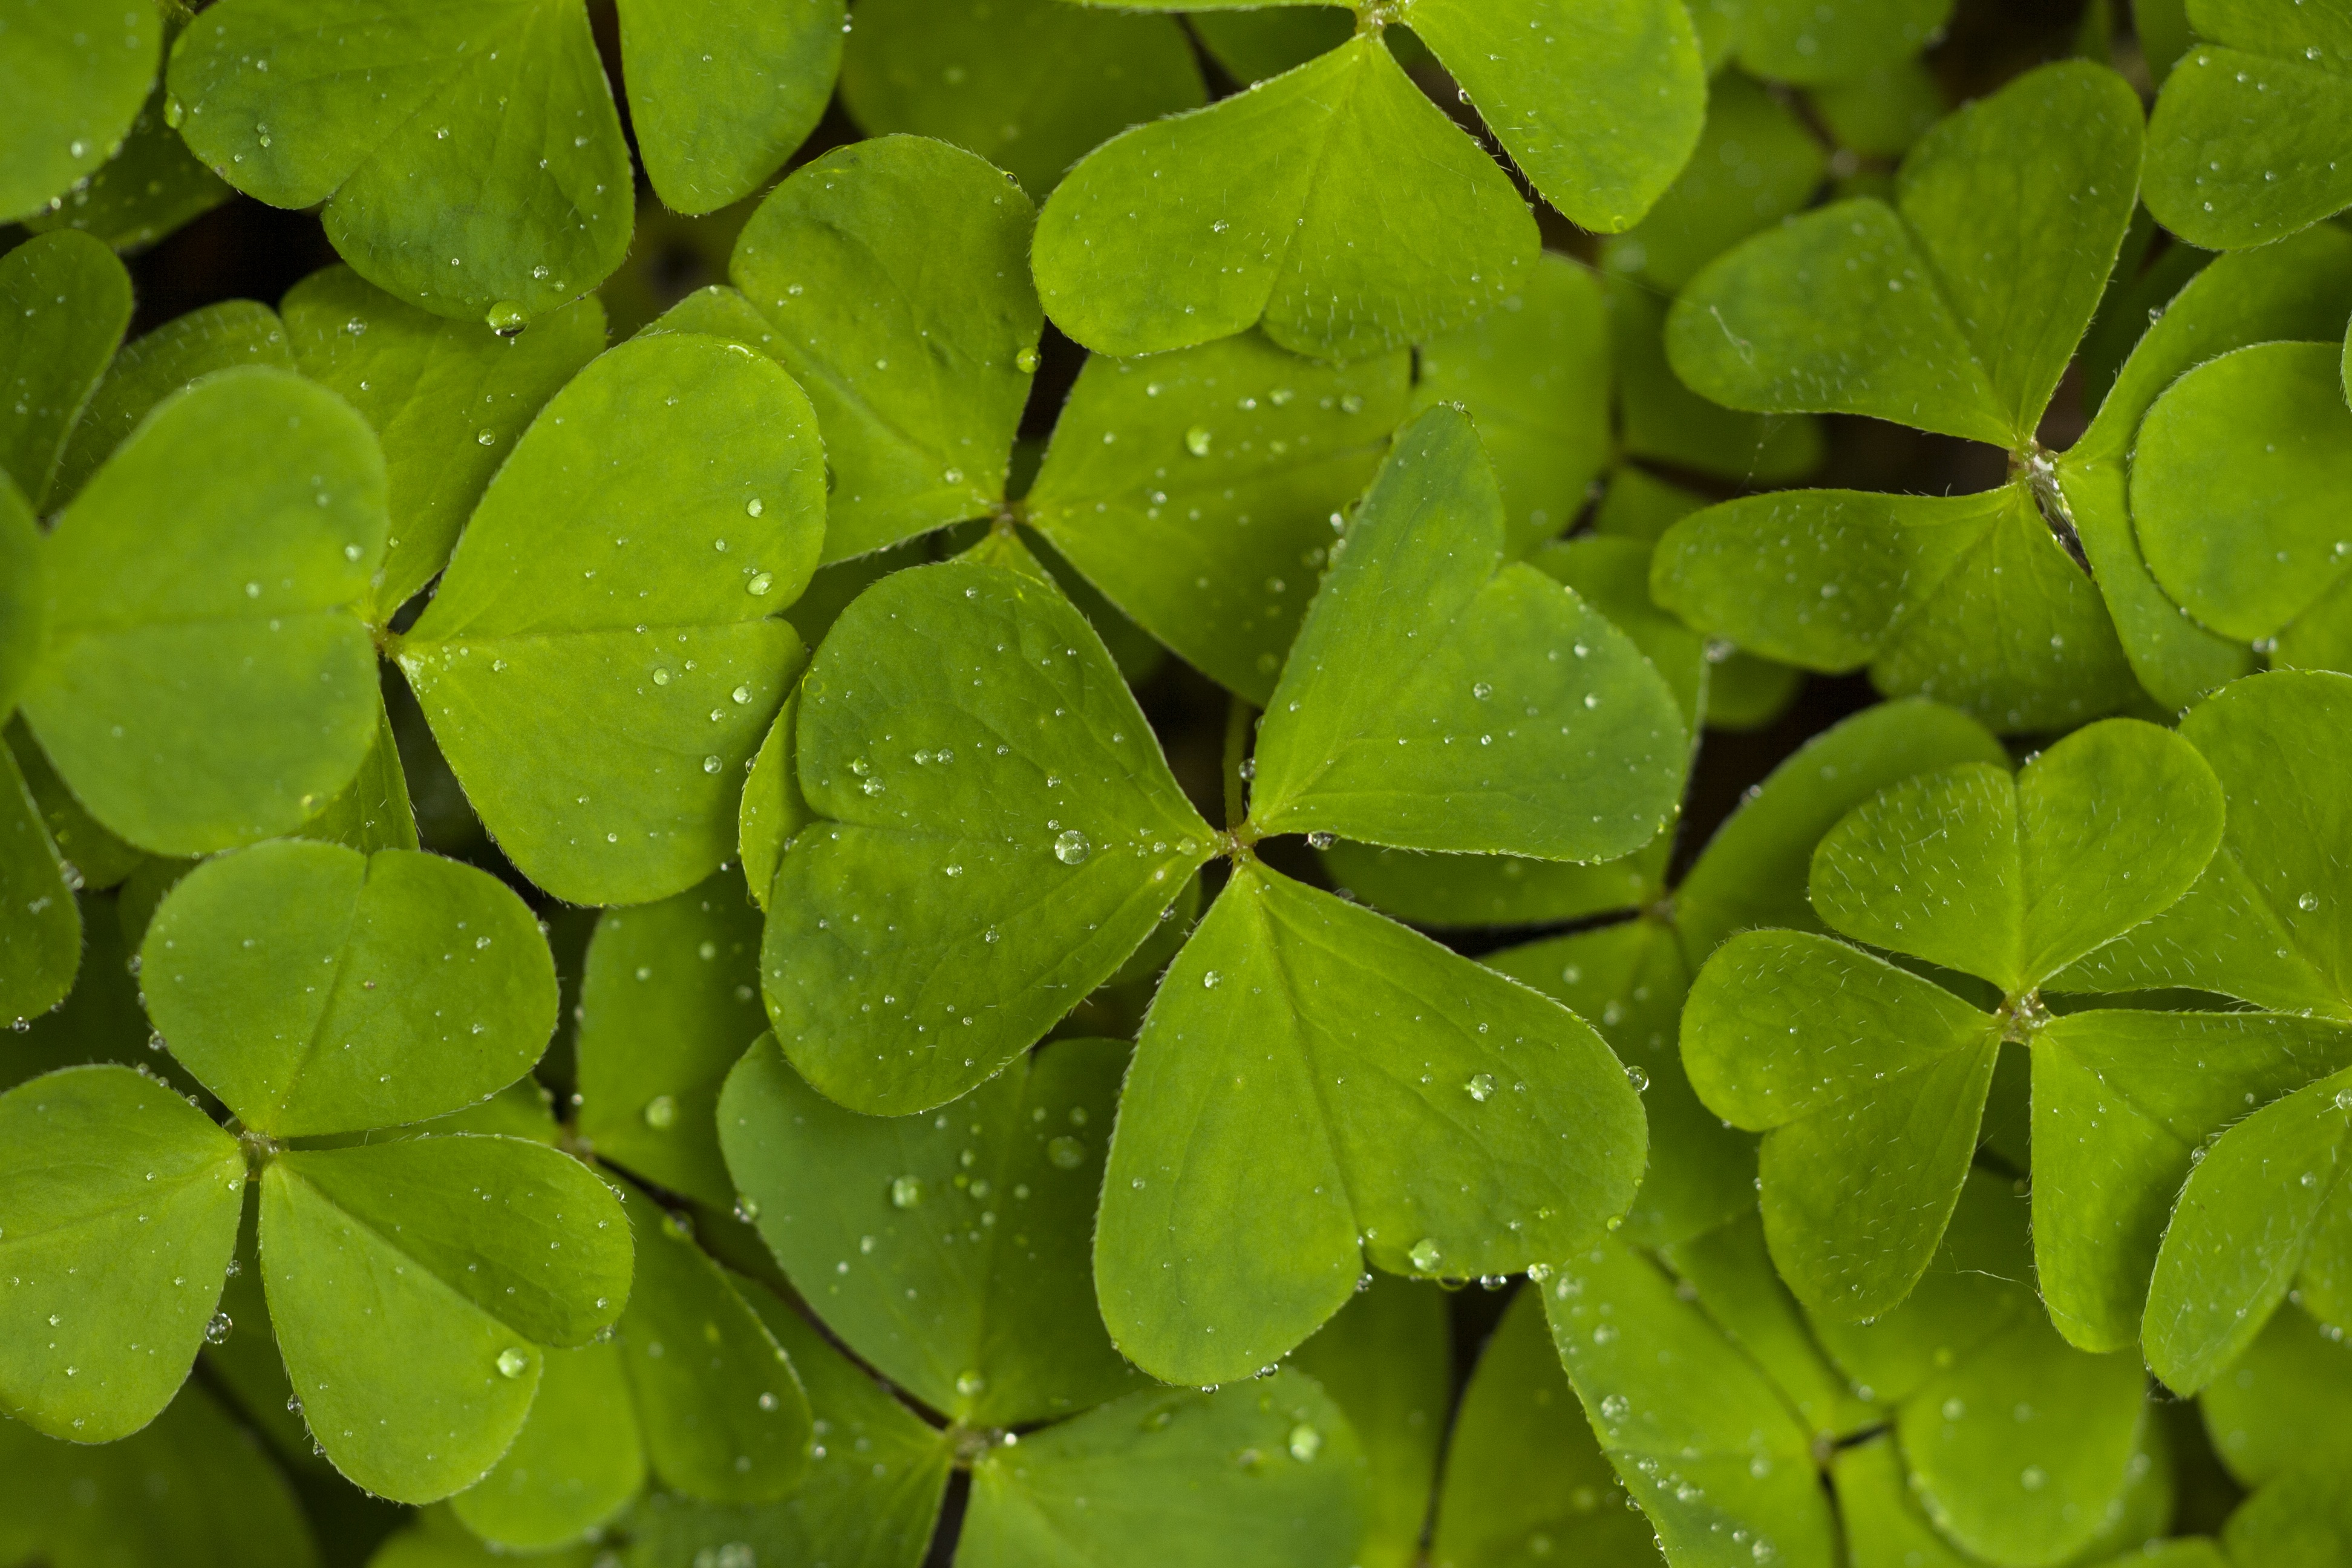
nature, forest, grass, plant, leaf, flower, petal, green, botany, yellow, flora, circle, clover, sorrel, macro photography, flowering plant, four leaf clover, symbol of good luck, common wood sorrel, annual plant, plant stem, land plant, clover carpet